Religion in Egypt

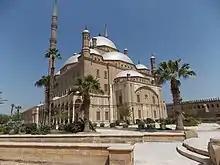
The Muhammad Ali Mosque, located within the Cairo Citadel. A prominent example of Ottoman-style architecture and a major historical landmark built in the 19th century.

Two major religious institutions are based in Egypt. The Al-Azhar Mosque, established in 970 CE by the Fatimids, functions as Egypt's earliest Islamic university. The Coptic Orthodox Church of Alexandria, founded in the mid-1st century by Saint Mark, serves as the central institution for the Coptic Orthodox Christian community.